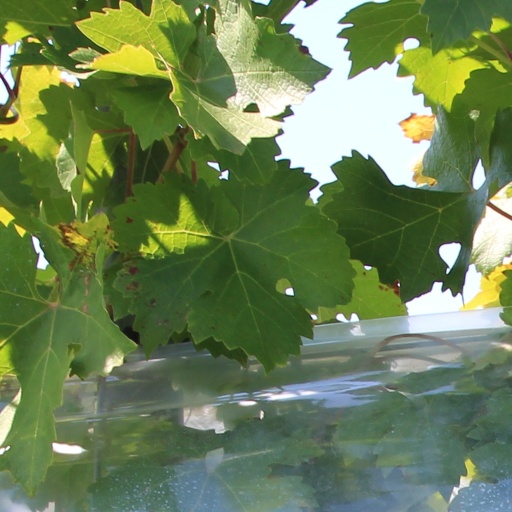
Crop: grape